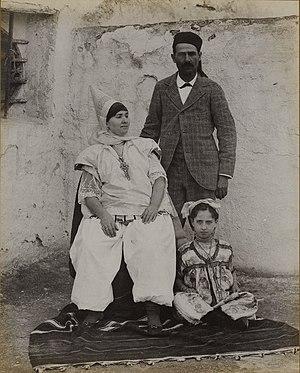
Famille Juive de Tunis
L'histoire des Juifs en Tunisie s'étend sur près de deux mille ans. Attestée au IIᵉ siècle mais sans doute plus ancienne, la communauté juive en Tunisie croît à la suite de vagues d'immigration successives et d'un prosélytisme important créant des communautés de Berbères juifs. Toutefois, son développement est freiné par des mesures anti-juives à partir de l'édit de Milan et à l'époque de l'exarchat de Carthage.